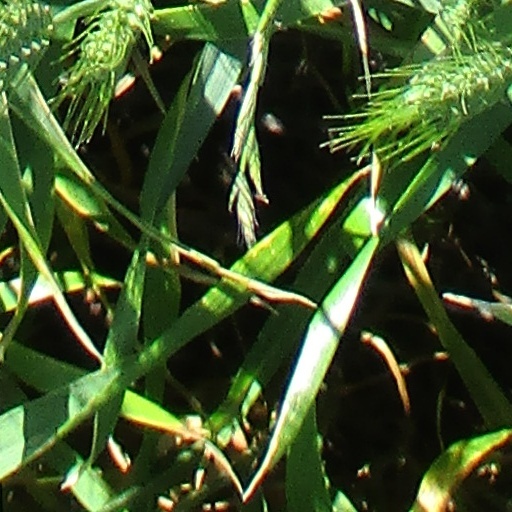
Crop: wheat